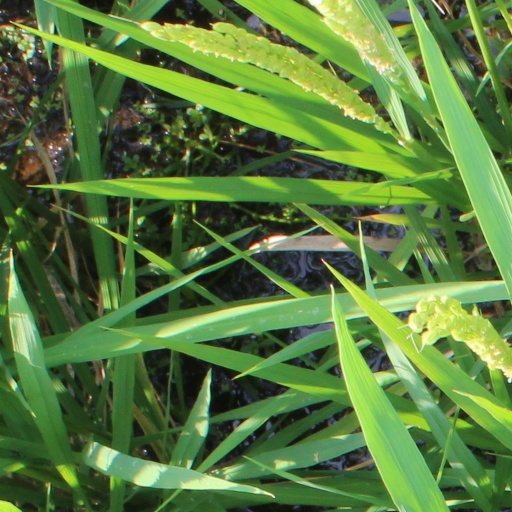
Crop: rice